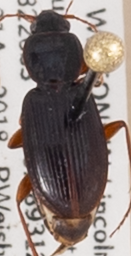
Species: Synuchus impunctatus
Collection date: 2018-08-21
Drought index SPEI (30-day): -0.864
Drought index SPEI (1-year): -0.46
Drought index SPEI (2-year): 1.186